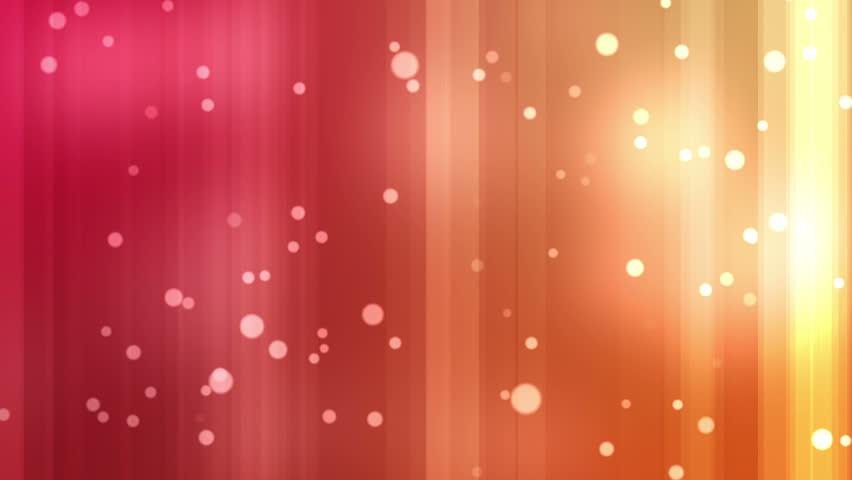
yellow and red streams of light with shining stars against a colourful background
Relation: Visible